Subgiant

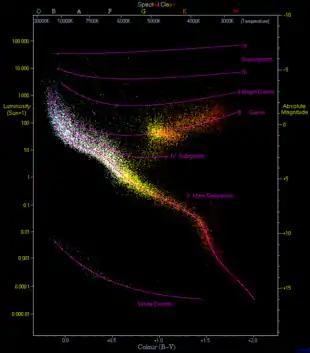
H–R diagram of the entire Hipparcos catalog

A Hertzsprung–Russell (H–R) diagram is a scatter plot of stars with temperature or spectral type on the x-axis and absolute magnitude or luminosity on the y-axis. H–R diagrams of all stars, show a clear diagonal main sequence band containing the majority of stars, a significant number of red giants (and white dwarfs if sufficiently faint stars are observed), with relatively few stars in other parts of the diagram.